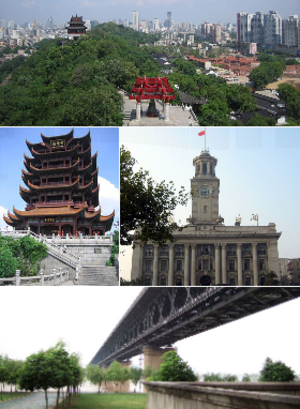
Wuhan est la capitale de la province du Hubei, en Chine située en Chine centrale. Avec 8,9 millions d’habitants intra-muros et une municipalité de plus de onze millions d'habitants, c'est la septième ville la plus peuplée du pays et la deuxième plus grande zone urbaine de l'intérieur, après Chongqing. Wuhan est située dans une plaine alluviale dépourvue de relief. La ville est une plaque tournante du transport, avec des dizaines de lignes de chemin de fer, de routes et d'autoroutes la reliant au reste du pays. Située sur le cours moyen du fleuve Yangzi, mais à une faible altitude au regard de son éloignement des côtes du Pacifique, elle dispose d'un grand port fluvial. La ville a le statut administratif de ville sous-provinciale qui lui donne une complète autonomie dans le domaine économique.